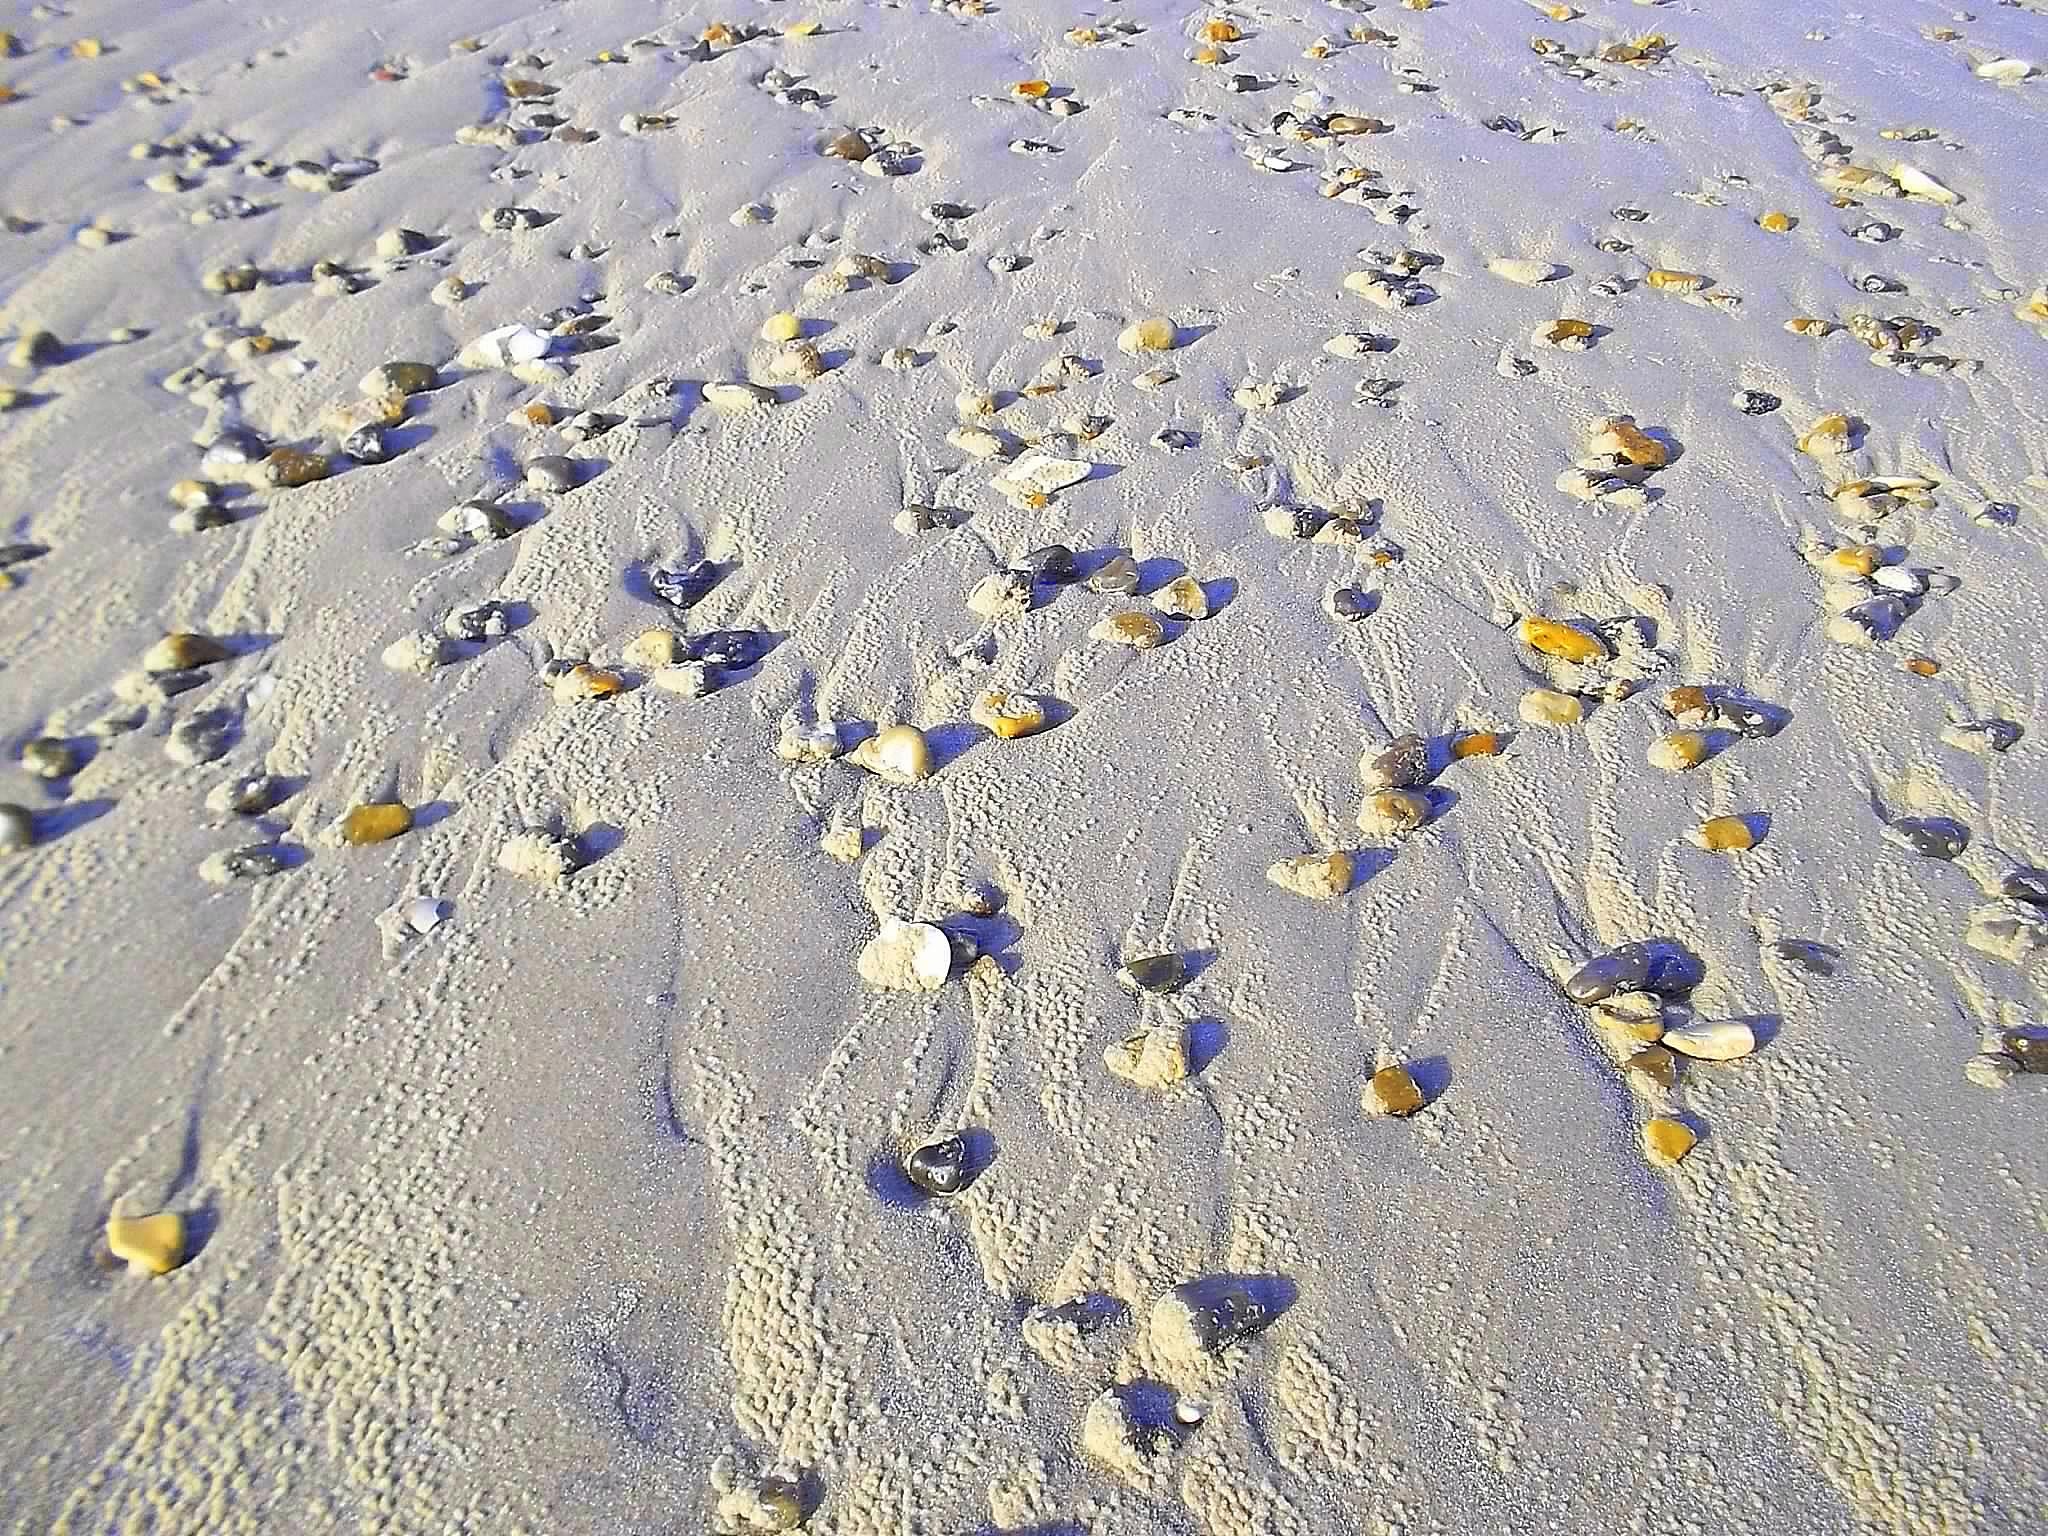
beach, sea, water, sand, sunlight, leaf, flower, frost, flock, ice, material, stones, denmark